Tokyo National Museum

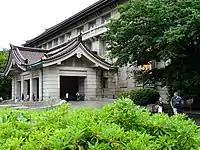
The entrance to the Honkan (May 2019)

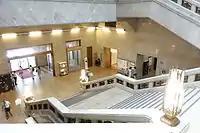
The Honkan entryway, seen from the second floor landing (2013)

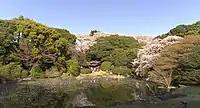
The TNM garden seen from the Honkan terrace (March 2018)

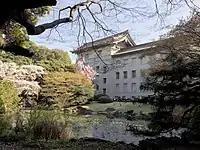
The rear of the Honkan seen from the garden (March 2018)

The houses the museum's main display of Japanese art from prehistory to the late 19th century. It has two floors and a basement with a total floorspace of . It is designed to be fire- and earthquake-resistant.